Presidency of Ziaur Rahman

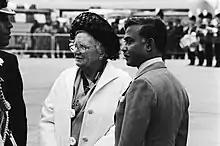
Juliana of the Netherlands and Ziaur Rahman 1979

Less than 24 hours after his taking charge as the president of Bangladesh, Zia declared he would hold a confidence referendum to know the view of the people about his government. Critics suggest that the confidence referendum was his bid to legitimize his presidency.